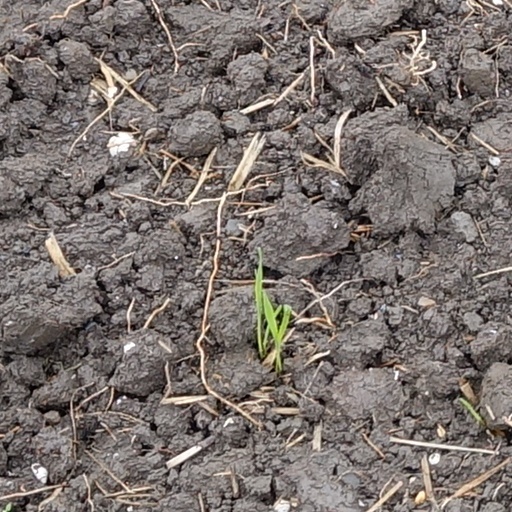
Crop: wheat